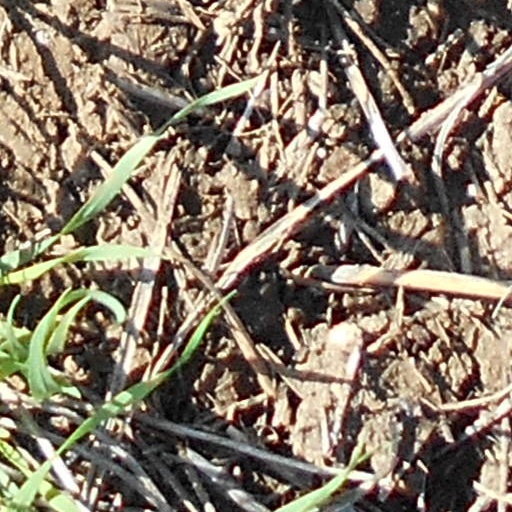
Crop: wheat